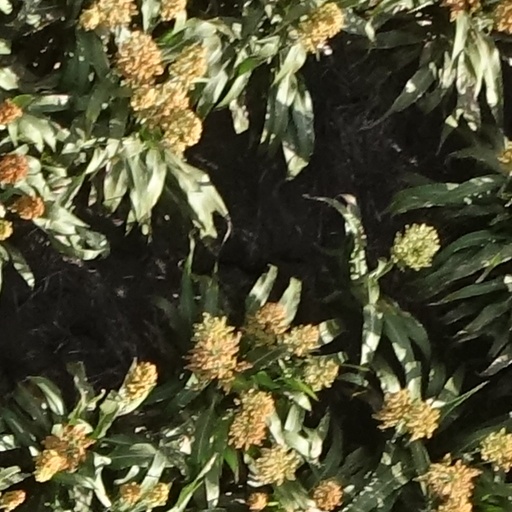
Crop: sorghum